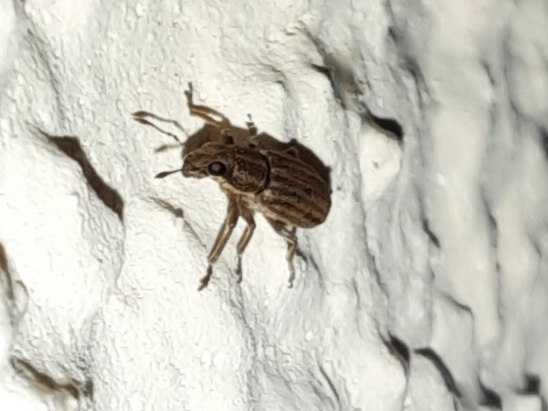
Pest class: pea_leaf_weevil